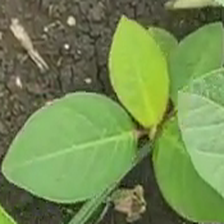
Weed species: Moti_dudhi(Euphorbia_geneculata_L)